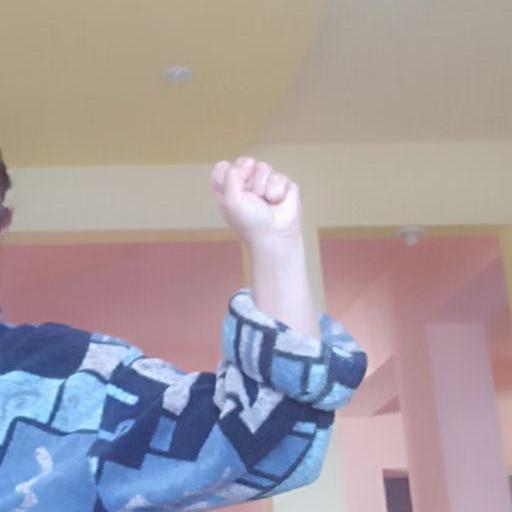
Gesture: fist